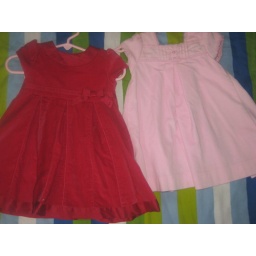
Carter's velvet dresses in red and pink (9 months). My daughter wore each one time only.